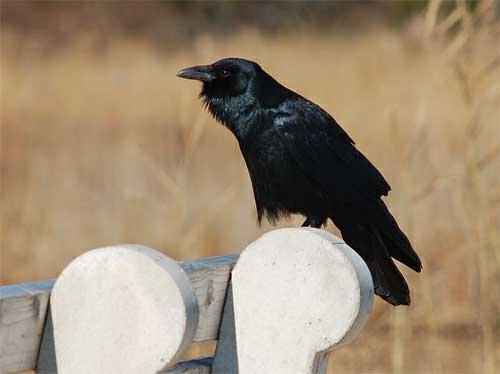
A photo of a fish crow